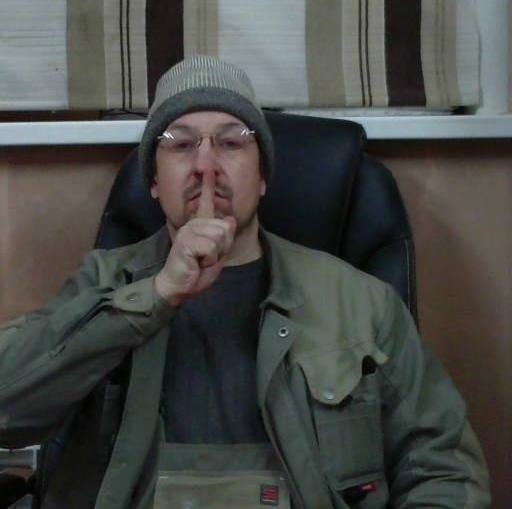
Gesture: mute